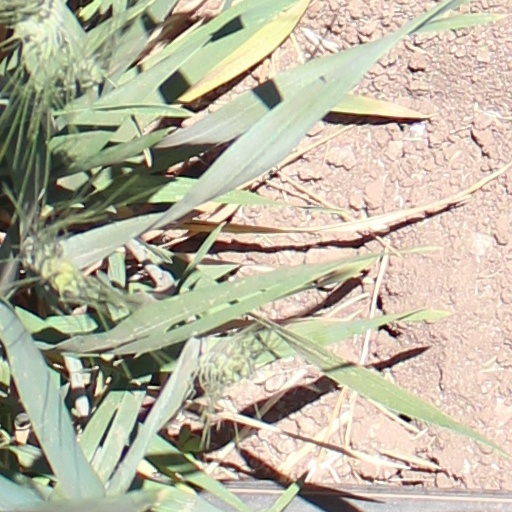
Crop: wheat